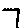
Label: 7